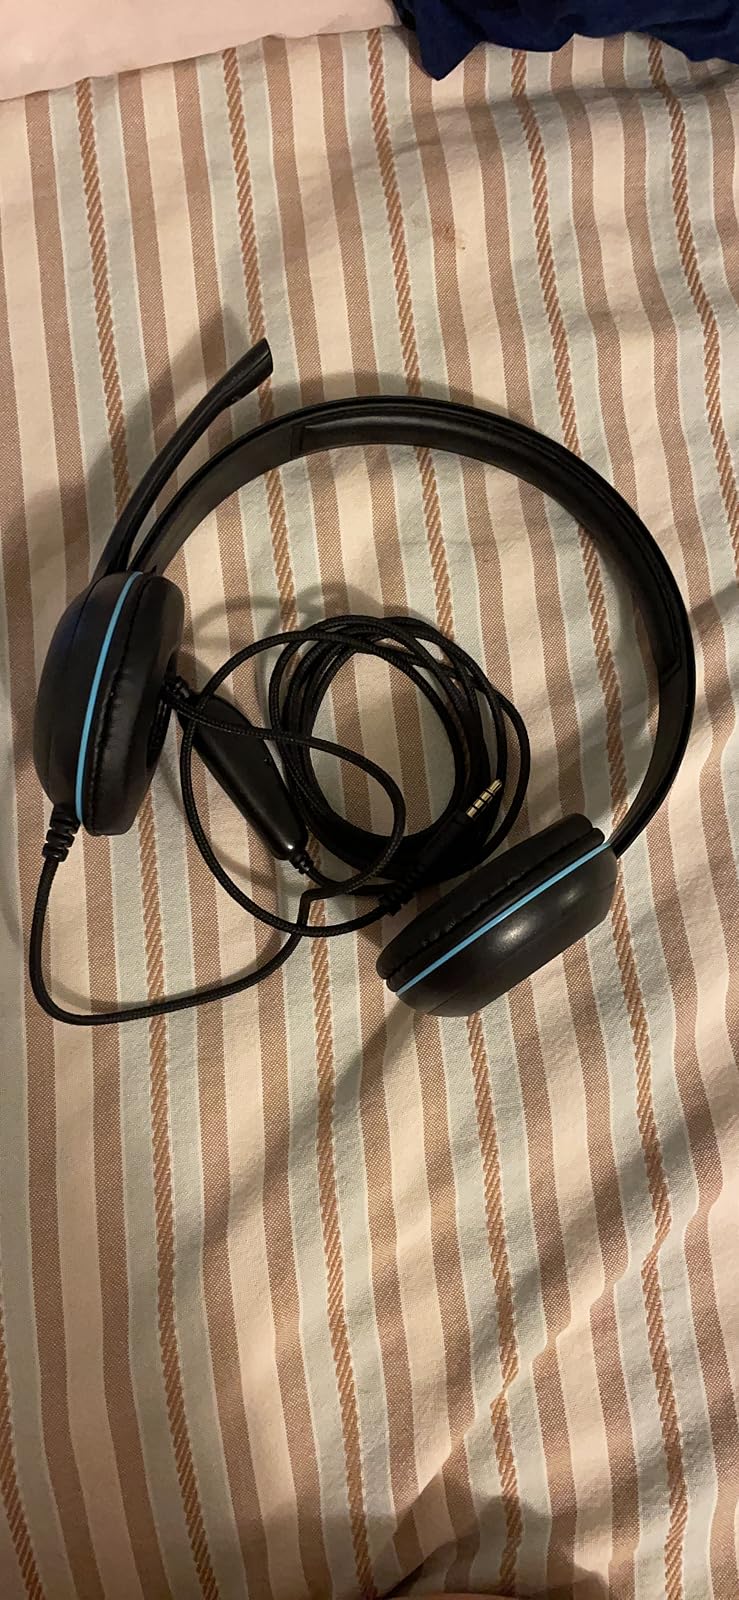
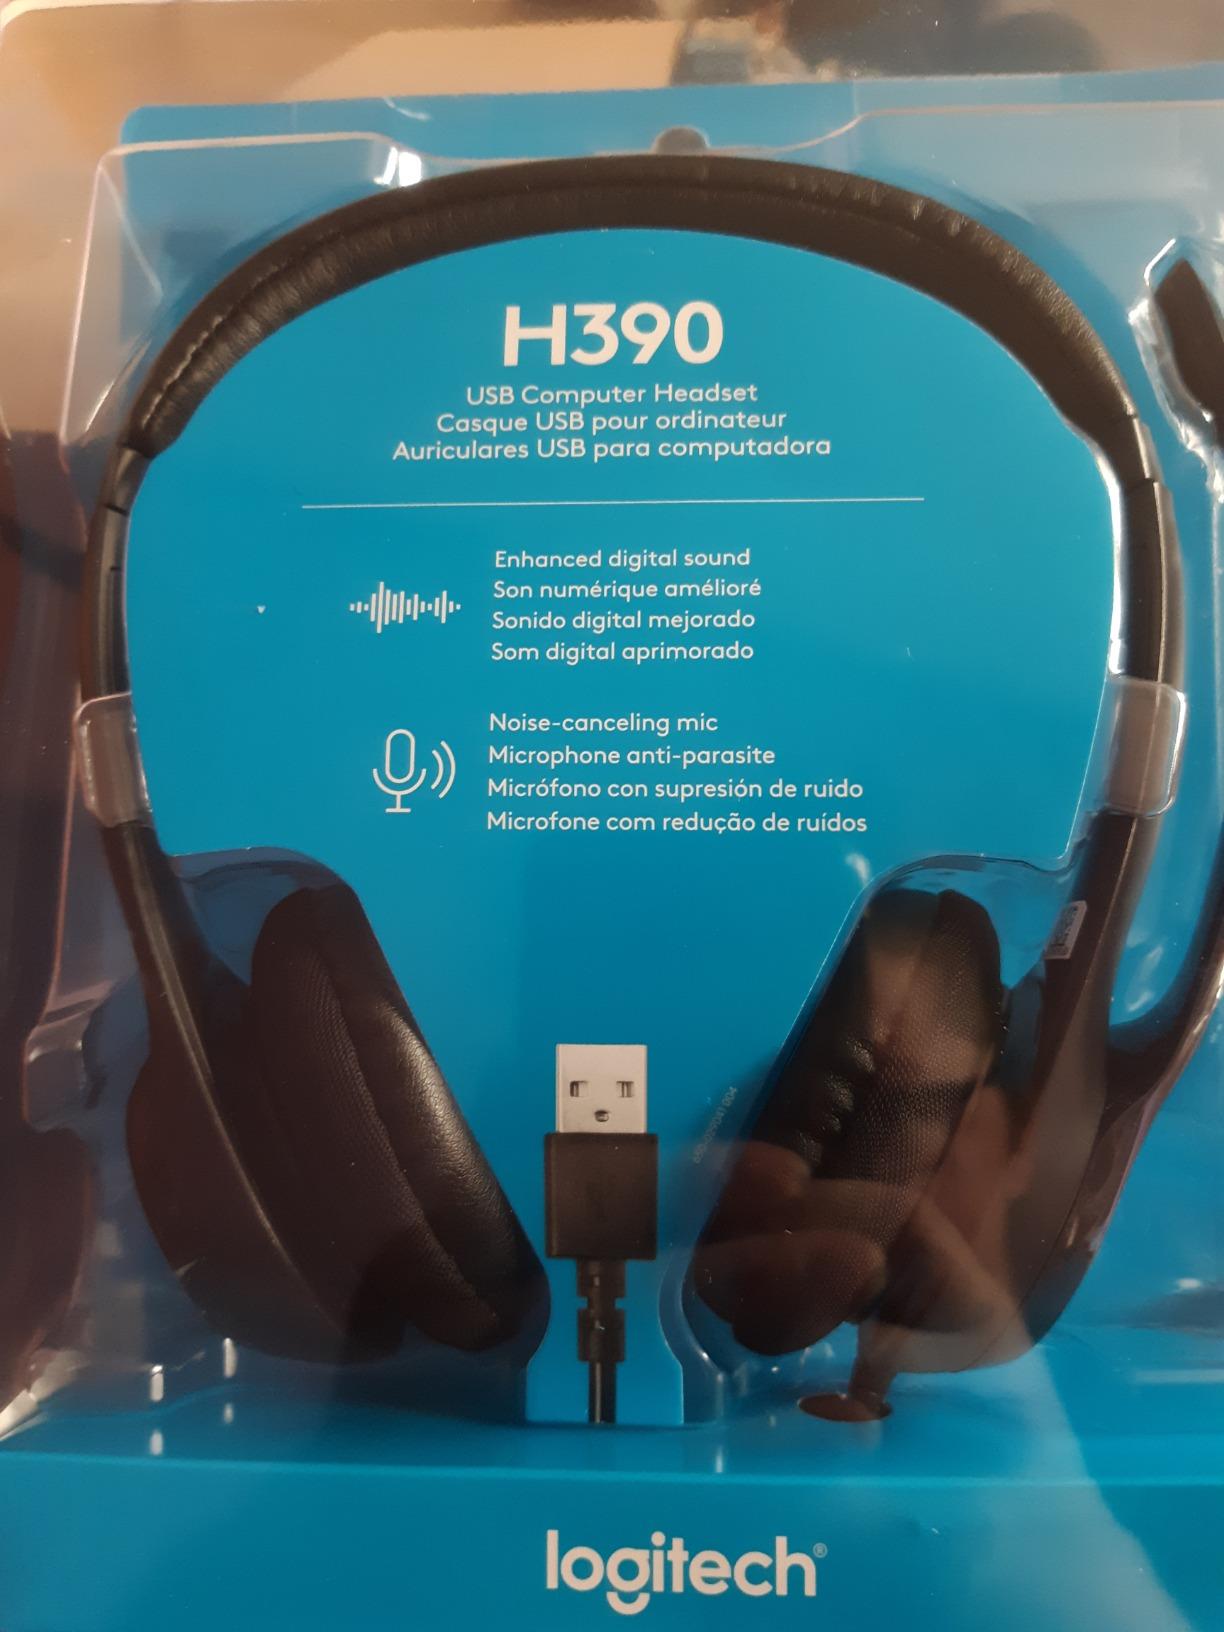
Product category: headphones
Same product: no